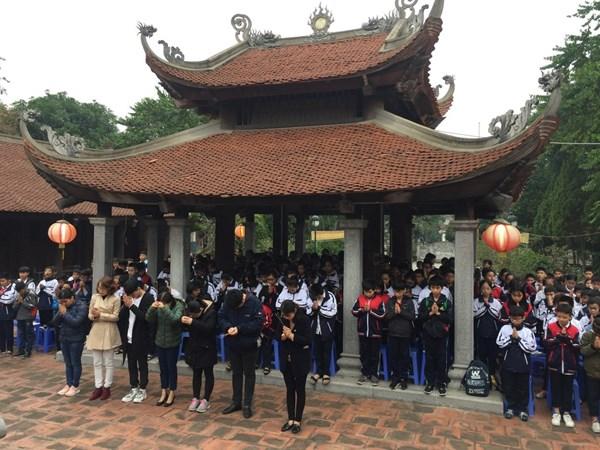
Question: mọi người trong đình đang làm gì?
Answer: mọi người đang cầu nguyện